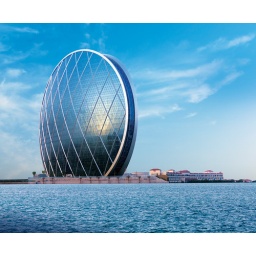
HQ, the first spherical office building in the world, is located at the gateway to Abu Dhabi.